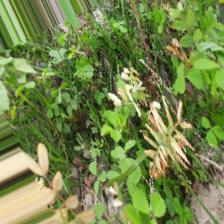
Label: Ascochyta blight